Political spectrum

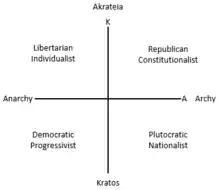
Mitchell's Eight Political Americans

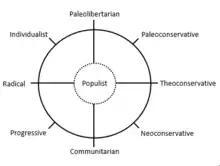
Mitchell's Eight Ways

In 2006, Brian Patrick Mitchell identified four main political traditions in Anglo-American history based on their regard for "kratos" (defined as the use of force) and "archē" or "archy" (defined as the recognition of rank). Mitchell grounded the distinction of archy and kratos in the West's historical experience of church and state, crediting the collapse of the Christian consensus on church and state with the appearance of four main divergent traditions in Western political thought: